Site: brandenburg
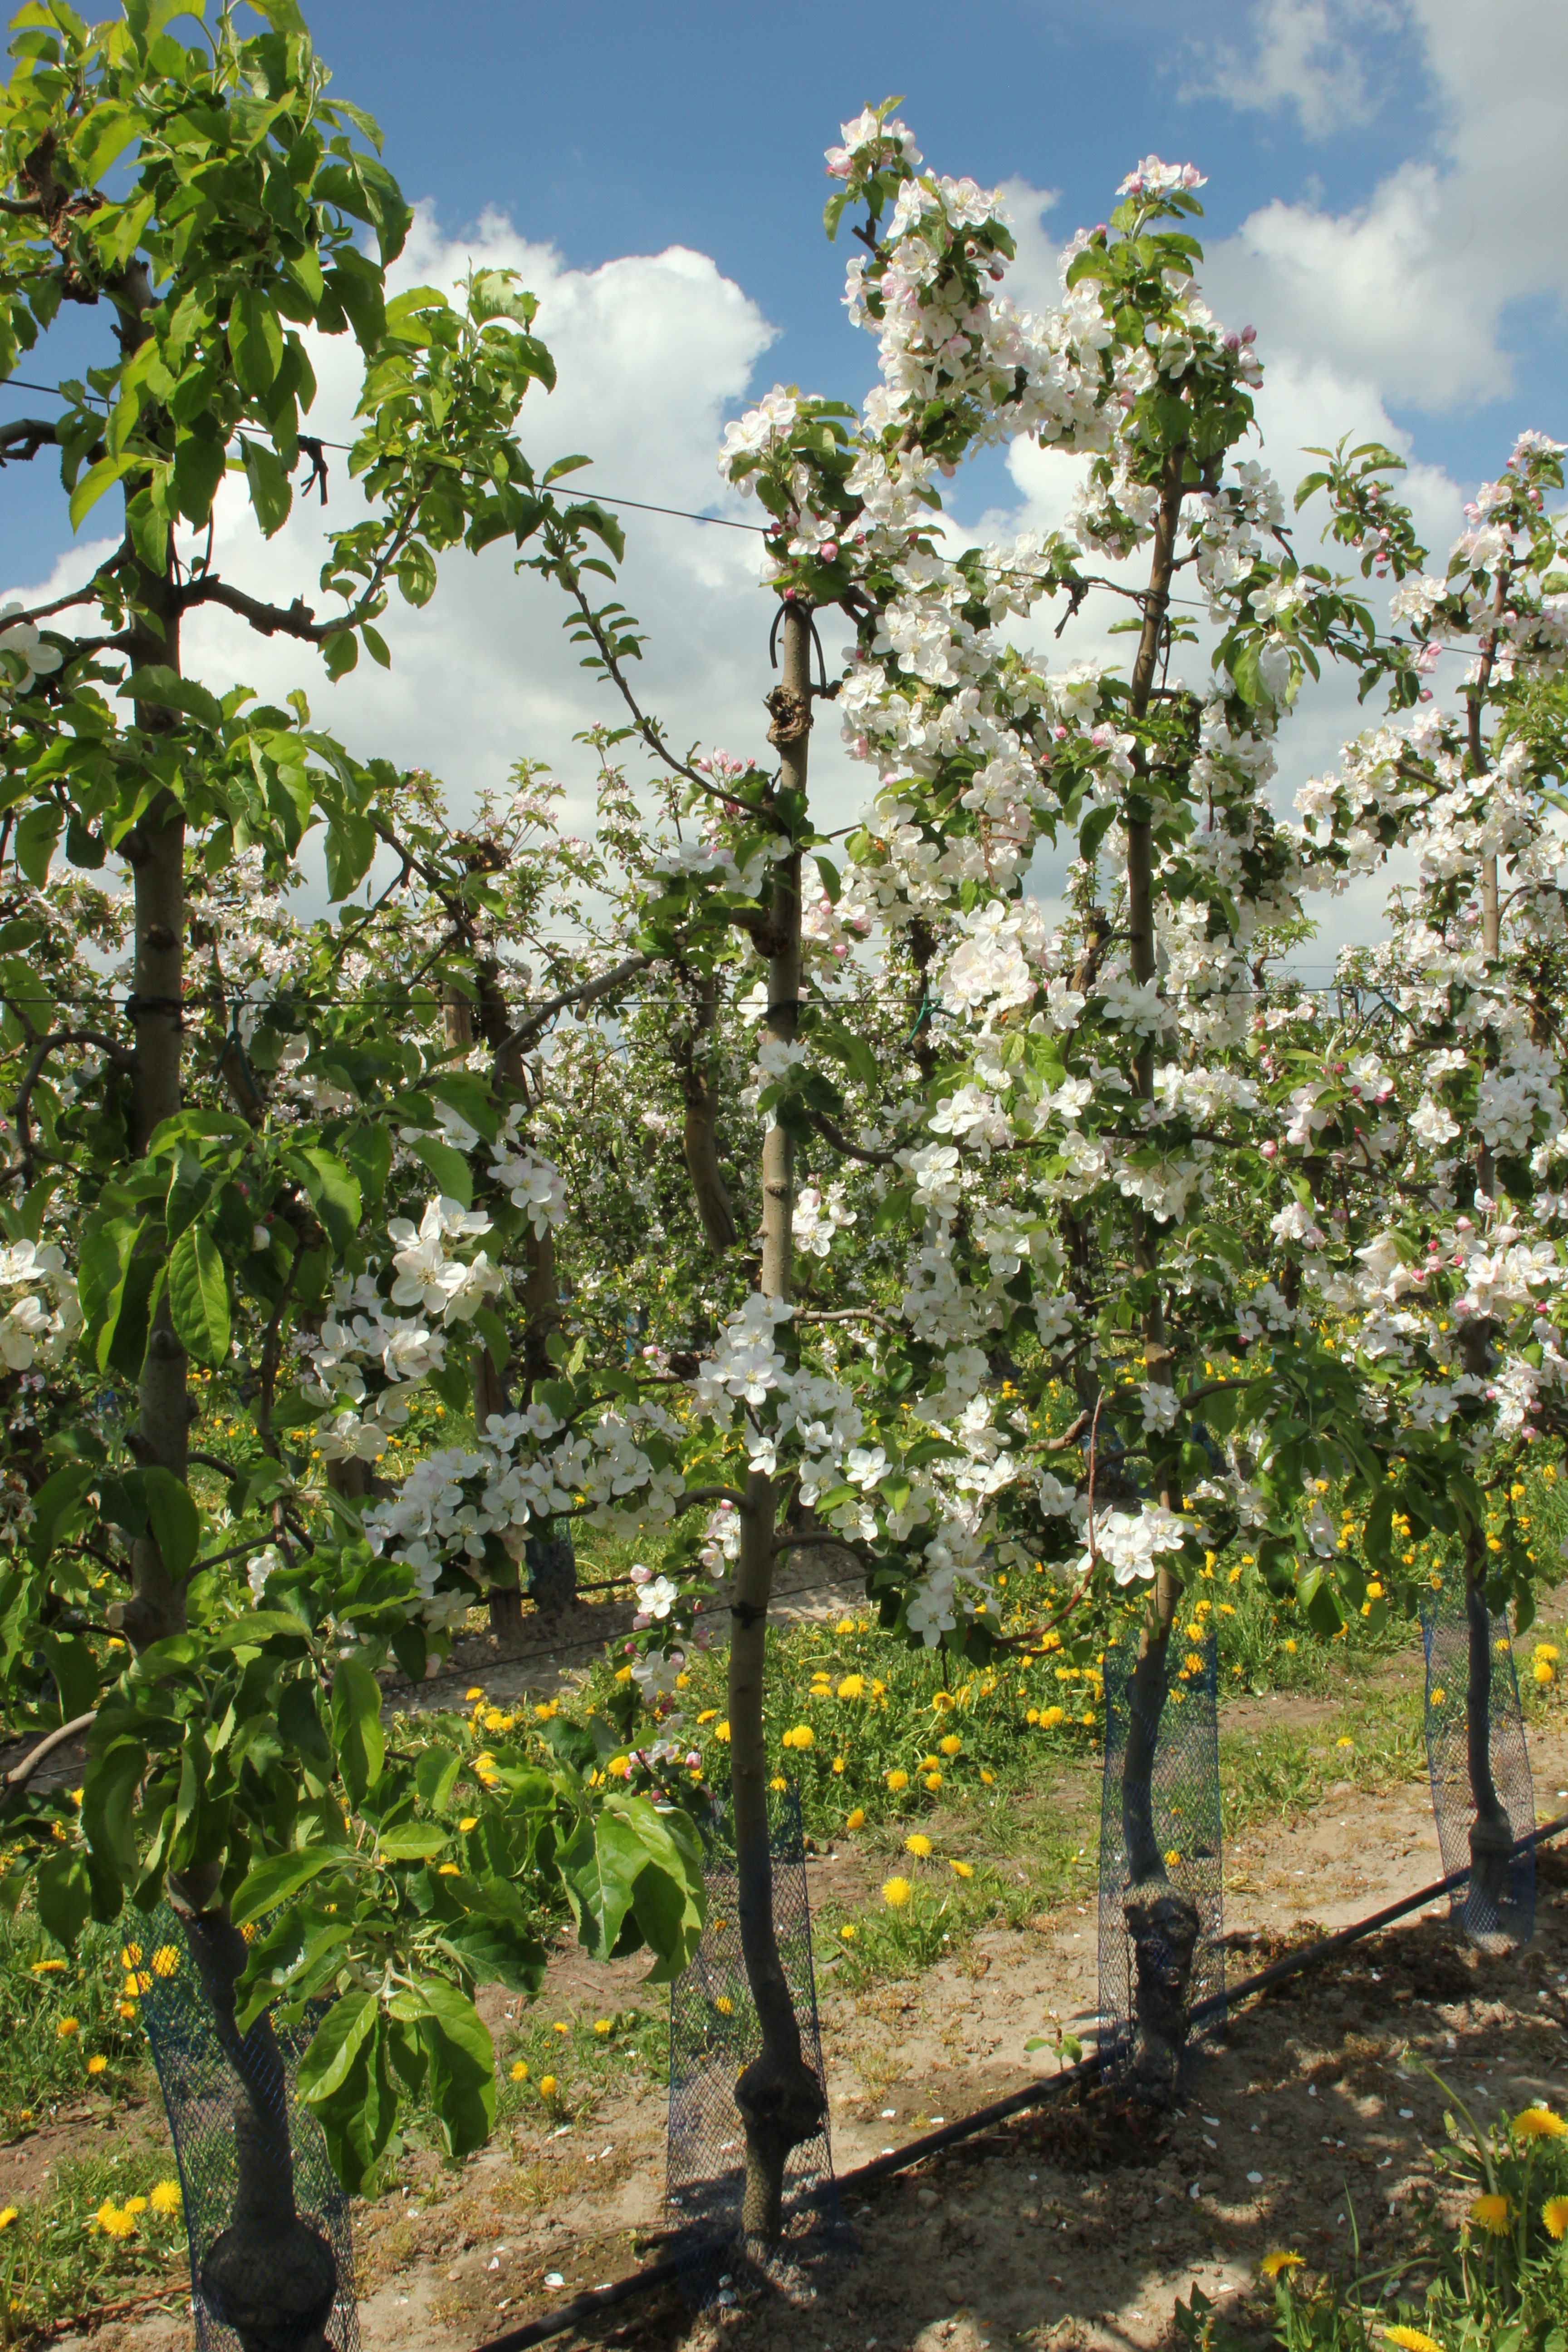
Growth stage (BBCH 65): Flowering